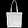
Label: Bag